First Francoism

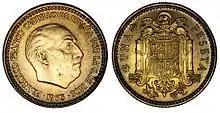
1 peseta coin minted in 1953, with the legend Francisco Franco Caudillo of Spain by the G. [Grace] of God ("Francisco Franco Caudillo de España por la G. [Gracia] de Dios)."

In addition to the "cosmetic" changes of the regime, Franco opted for the resistance to the extreme based on the belief that the alliance between the United States and the United Kingdom with the Soviet Union would soon be broken, given the incompatibility of the political and socio-economic projects that both sides advocated, and that in the end the Western powers would end up accepting him in the face of the "communist danger". That was what his man of confidence, Luis Carrero Blanco, advised him in a confidential report delivered at the end of August 1945, after the condemnation of Francoism by the Potsdam Conference:The pressures of the Anglo-Saxons for a change in Spanish policy that would break the normal development of the present regime, will be all the less the more palpable our order, our unity and our impassibility in the face of indications, threats and impertinence. The only formula for us can only be: order, unity and endurance.Thus, Franco, following Carrero's slogan of "order, unity and endurance", ordered to "close ranks" around the regime and obsessively recalled the civil war. To this end, guerrilla activity was used as "proof" that the civil war continued. In a report of October 1946, Carrero Blanco recommended to Franco the use of "all the levers that the Government and the Movement have in their hands on the basis that it is moral and licit to impose terror when it is based on justice and cuts off a greater evil (...) Direct action of beatings and chastisements, without reaching serious outpourings of blood, is recommendable against naive agitators who, without being agents of communism, play the game of the latter".